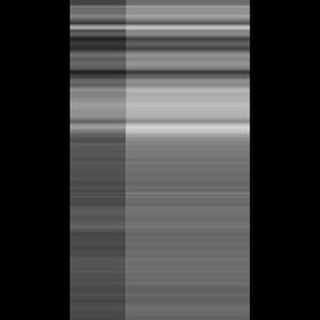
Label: healthy_sugarcane